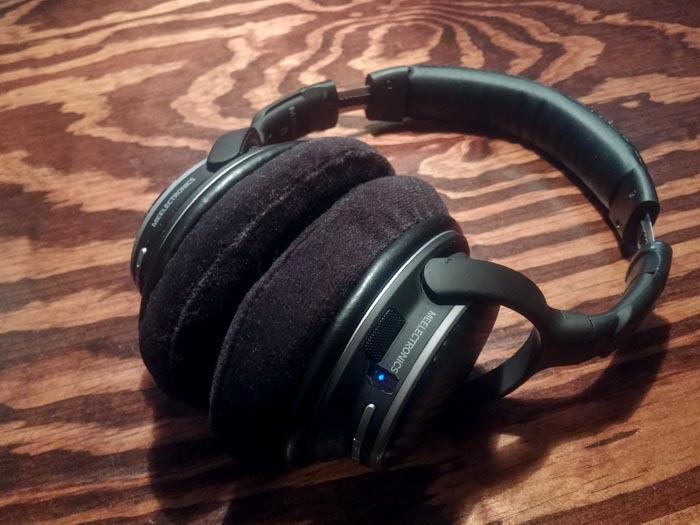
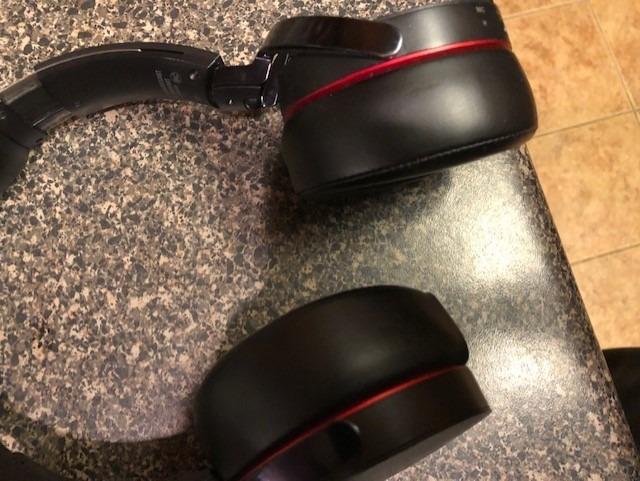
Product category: headphones
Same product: no